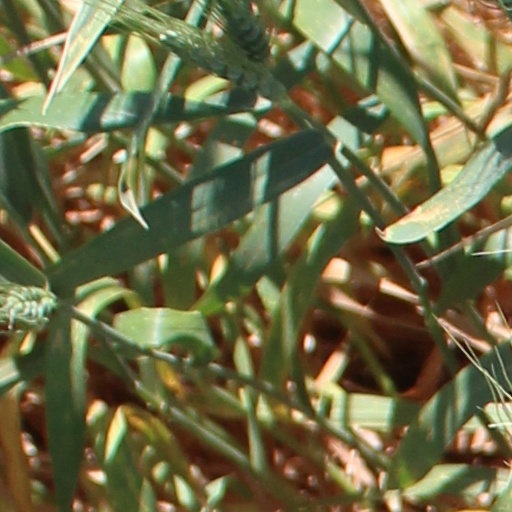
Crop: wheat